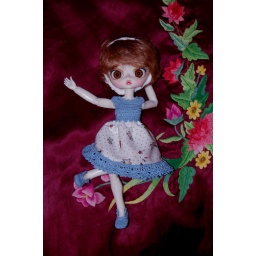
I see a little bird in the blue sky!